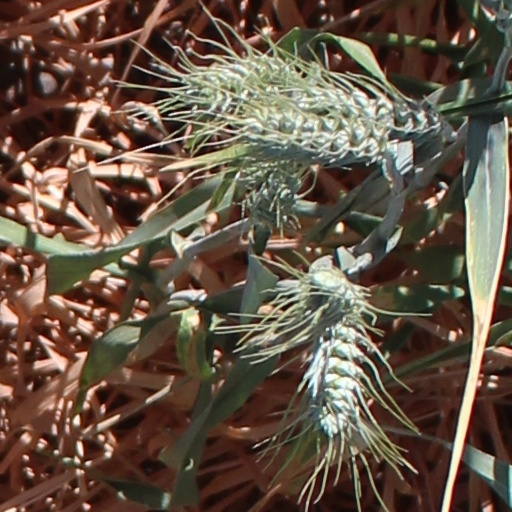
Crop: wheat